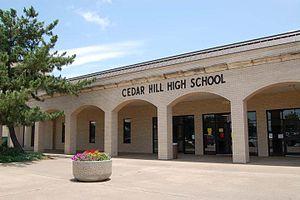
La ville américaine de Cedar Hill est située dans les comtés de Dallas et Ellis, dans l’État du Texas. Lors du recensement de 2010, elle comptait 45 028 habitants, majoritairement afro-américains.